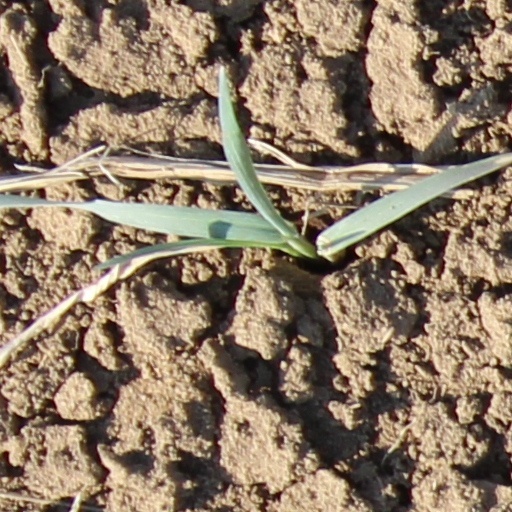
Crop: wheat